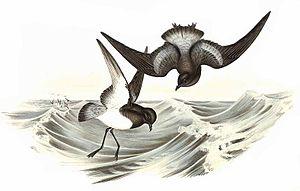
Océanite néréide (Garrodia nereis)